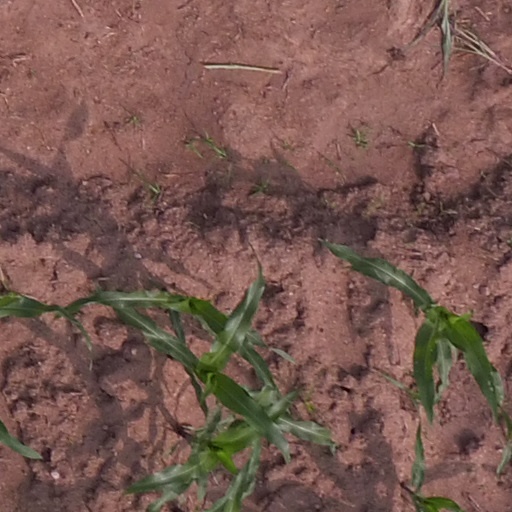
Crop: maize; corn